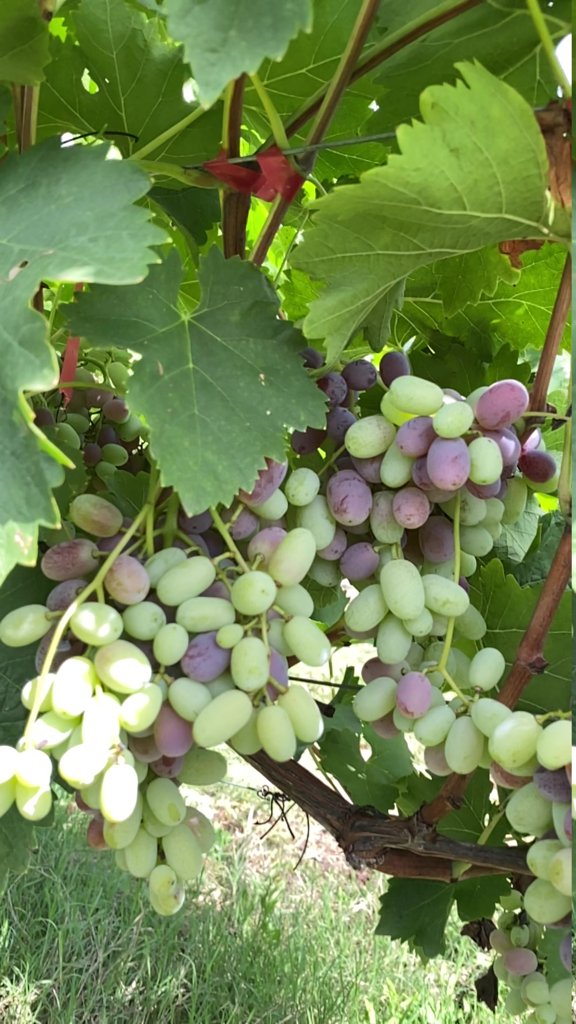
Berries visible: 156
Grape clusters: 7